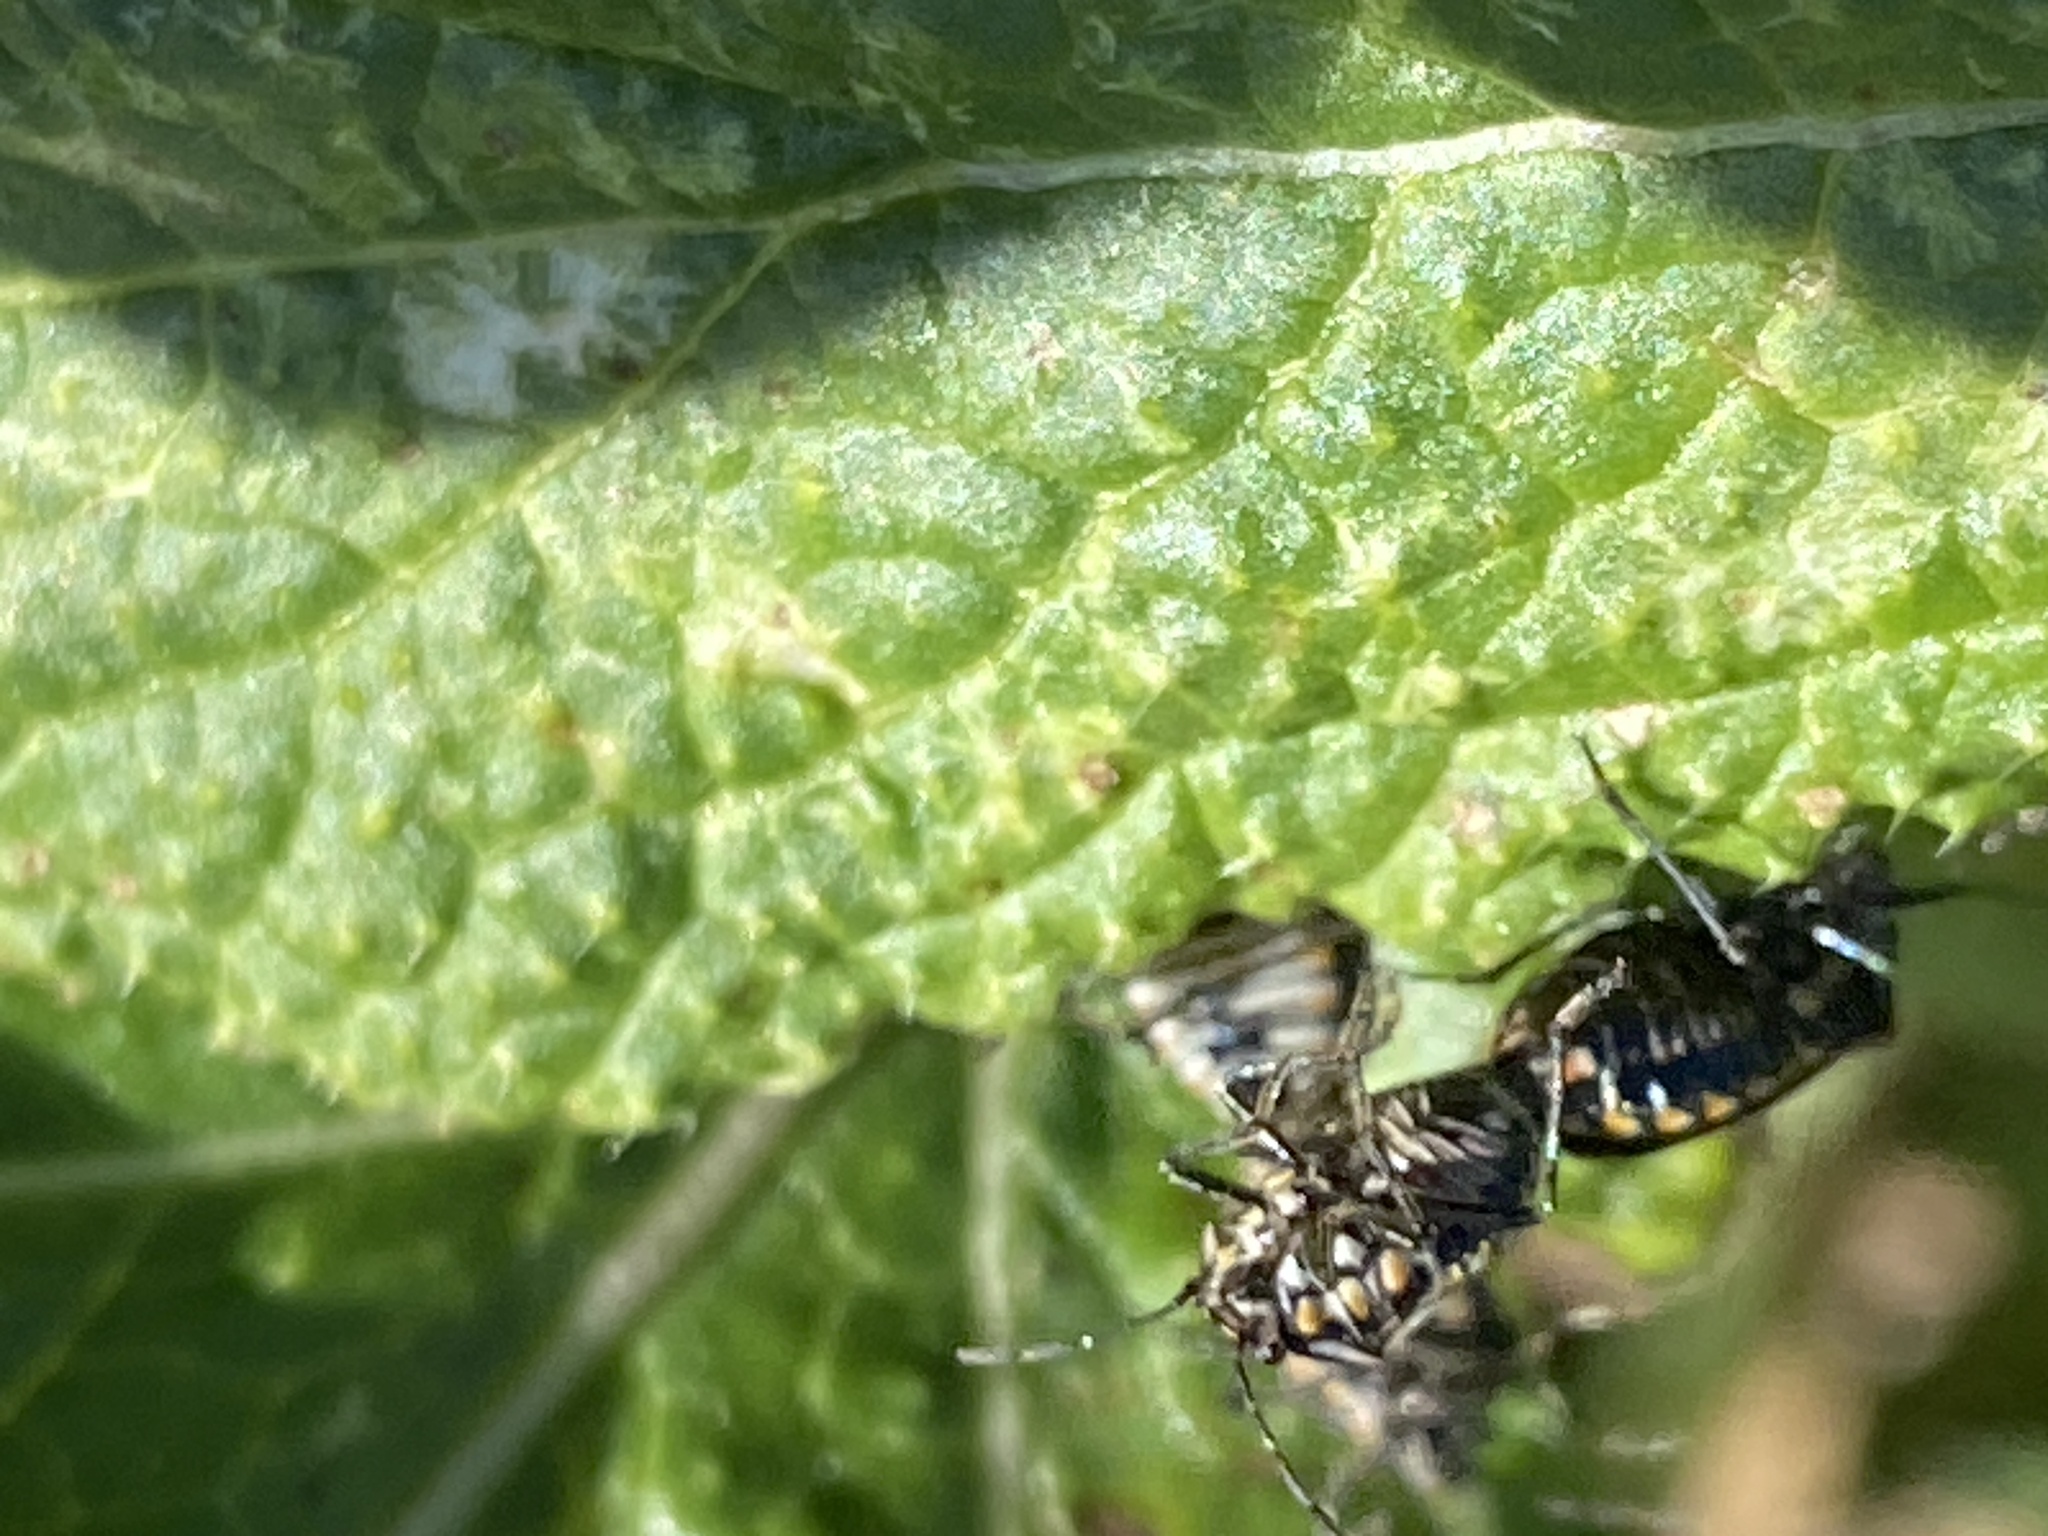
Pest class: stink_bug